Golden age hip-hop

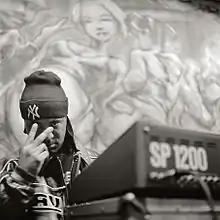
Marley Marl in Nottingham, England in 1999

Notable hip hop producer and innovator, Marley Marl, formed the Juice Crew hip hop collective. Marl also founded Cold Chillin' Records and assembled various hip hop acts, including MC Shan, Big Daddy Kane, Biz Markie, Roxanne Shanté, Kool G Rap & DJ Polo, and Masta Ace. His Juice Crew collective was an important force in ushering the "golden age" era of hip hop, with advances in lyrical technique, distinctive personalities of emerging artists like Biz Markie and Big Daddy Kane, and attaining crossover commercial success for hip hop music. Marley Marl's first production was an "answer record" to "Sucker MCs" in 1983 entitled "Sucker DJs" by Dimples D. Soon after came 14-year-old Roxanne Shanté's answer to UTFO's "Roxanne Roxanne", "Roxanne's Revenge" (1985), sparking off the huge wave of answer records known as the Roxanne Wars. More disses (insults intended to show disrespect) from Shanté followed: "Bite This" (1985), "Queen of Rox" (1985), introducing Biz Markie on "Def Fresh Crew" (1986), "Payback" (1987), and "Have a Nice Day" (1987).